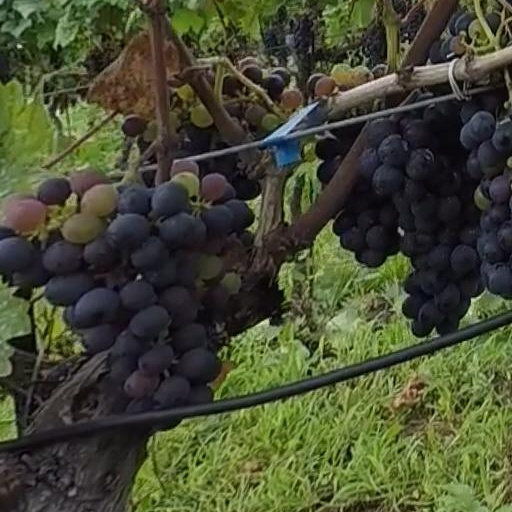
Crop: grape